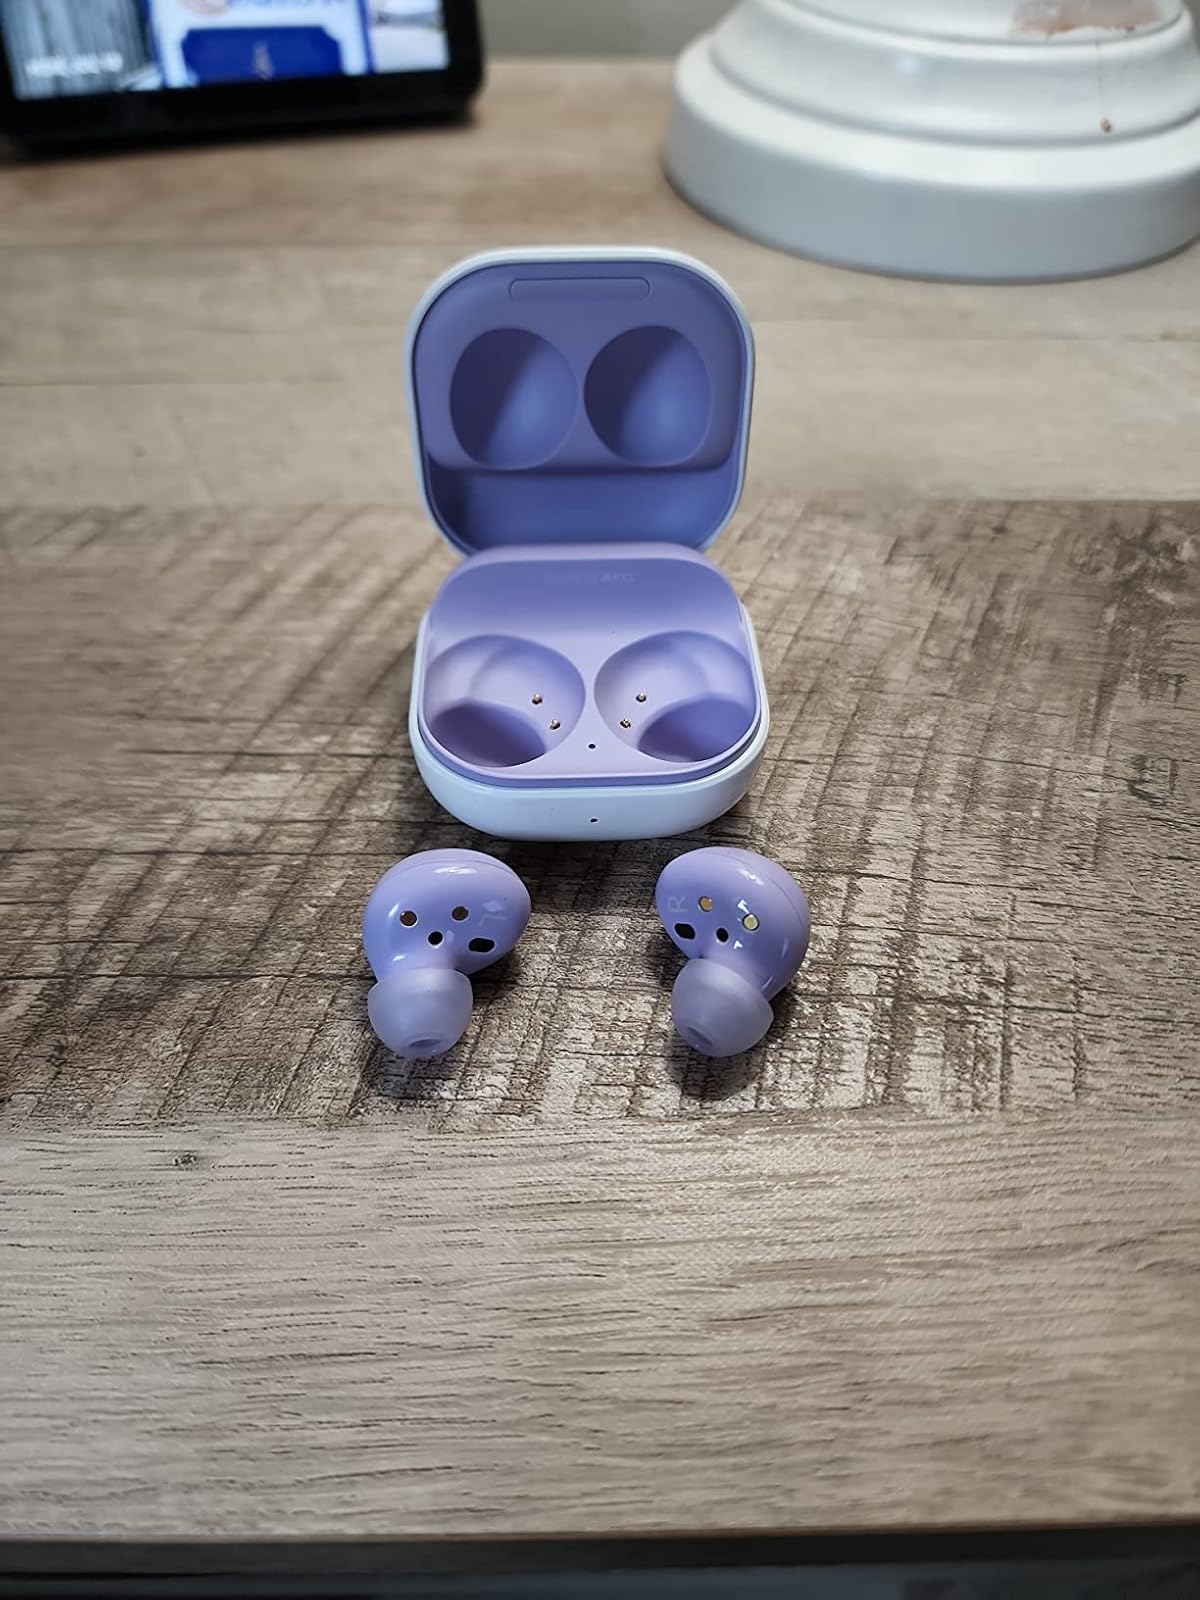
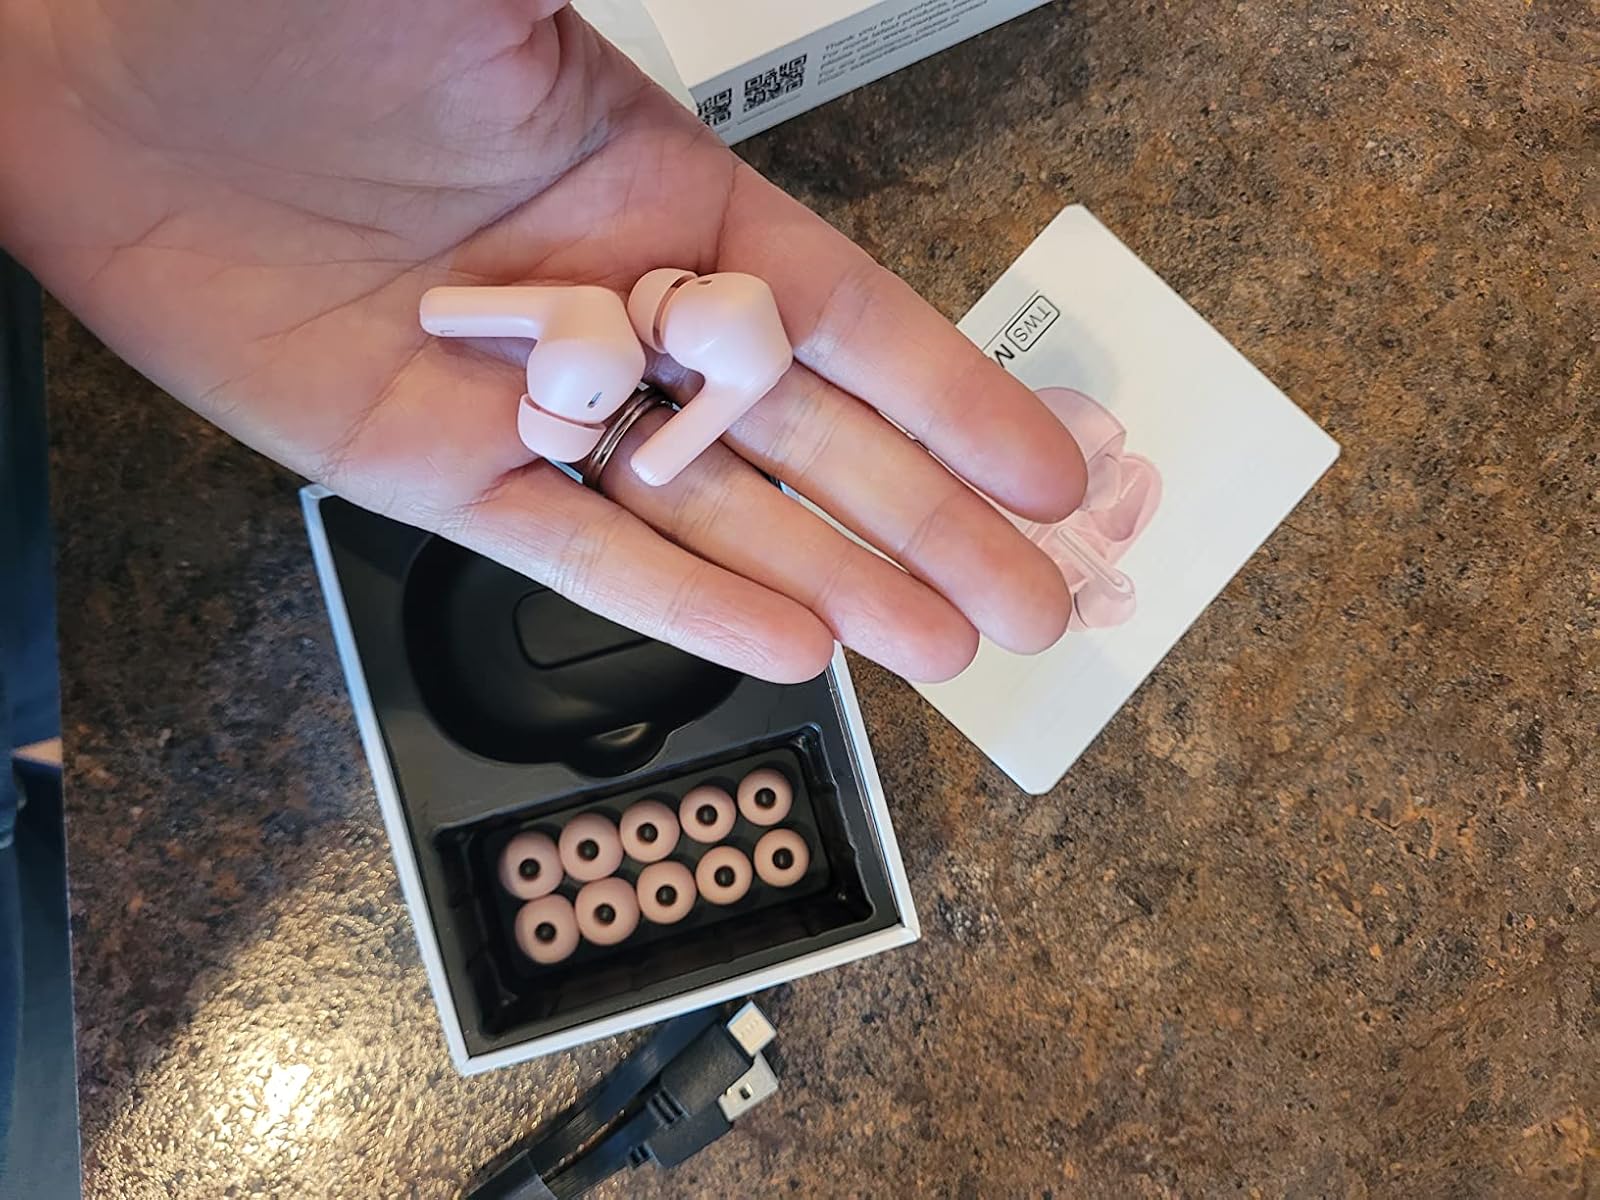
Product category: earbuds
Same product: no